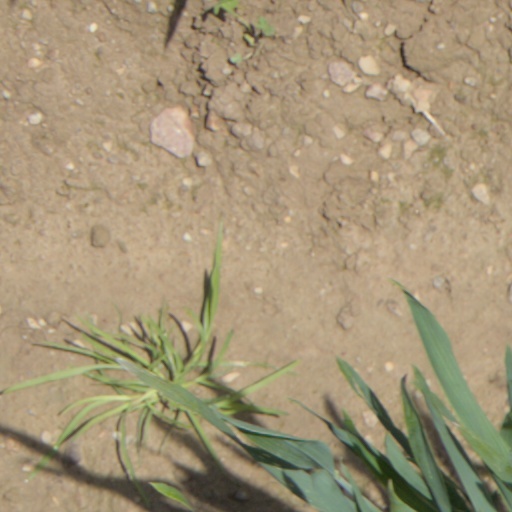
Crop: wheat